Hawkers in Hong Kong

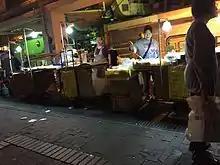
Hawkers in Tuen Mun in 2015

In the 1960s and 70s, at a time when there were few shopping malls and markets and little governmental regulation, the number of hawkers exceeded 300,000. Hawker numbers rose with the unemployment caused by the 1973-74 stock market crash and 1970s energy crisis, which led to factory closures and the decline of the manufacturing sector in Hong Kong.